Marion station (Virginia)

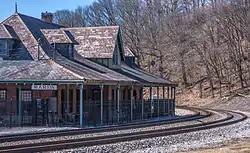
Marion Depot, March 2013

Norfolk & Western Railway Depot is a historic railway depot located at Marion, Smyth County, Virginia. It was built in 1904 by the Norfolk and Western Railway. It is a one-story, stone and brick, Queen Anne style building. It features detailed porches supported by arching brackets on the street side and iron columns on the other three sides and a slate and shingled hipped roof with dormers. The building measures 25 feet by 128 feet, and has an attached former ticket office. The building was converted for office and retail use in 1993–1994.